John Huston

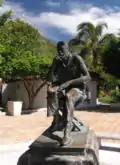
Statue of Huston, Puerto Vallarta, Mexico

Huston visited Ireland in 1951 and stayed at Luggala, County Wicklow, the home of Garech Browne, a member of the Guinness family. He visited Ireland several times afterwards and on one of these visits, he purchased and restored a Georgian home, St Clerans, of Craughwell, County Galway. Between 1960 and 1971 he served as Master of Fox Hounds (MFH) of the County Galway Hunt, whose kennels are at Craughwell. He renounced his U.S. citizenship and became an Irish citizen in 1964. His daughter Anjelica attended school in Ireland at Kylemore Abbey for a number of years. A film school is now dedicated to him on the NUI Galway campus.